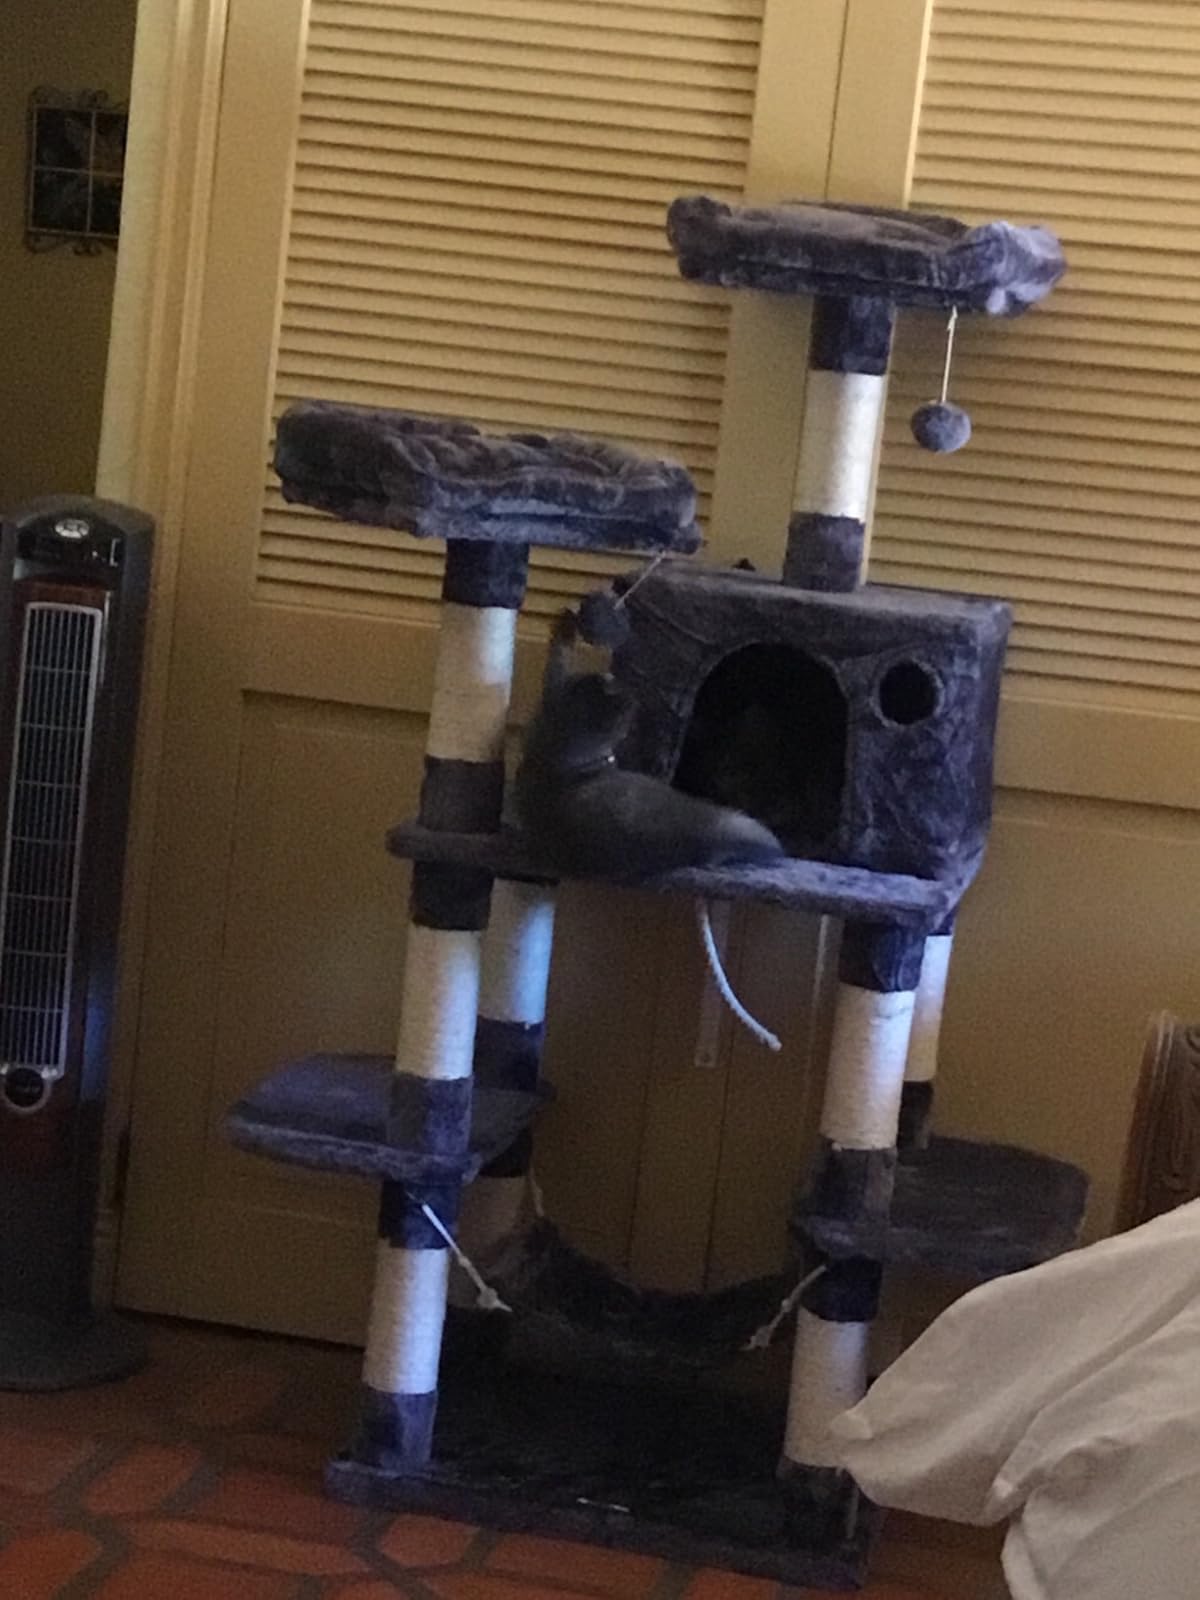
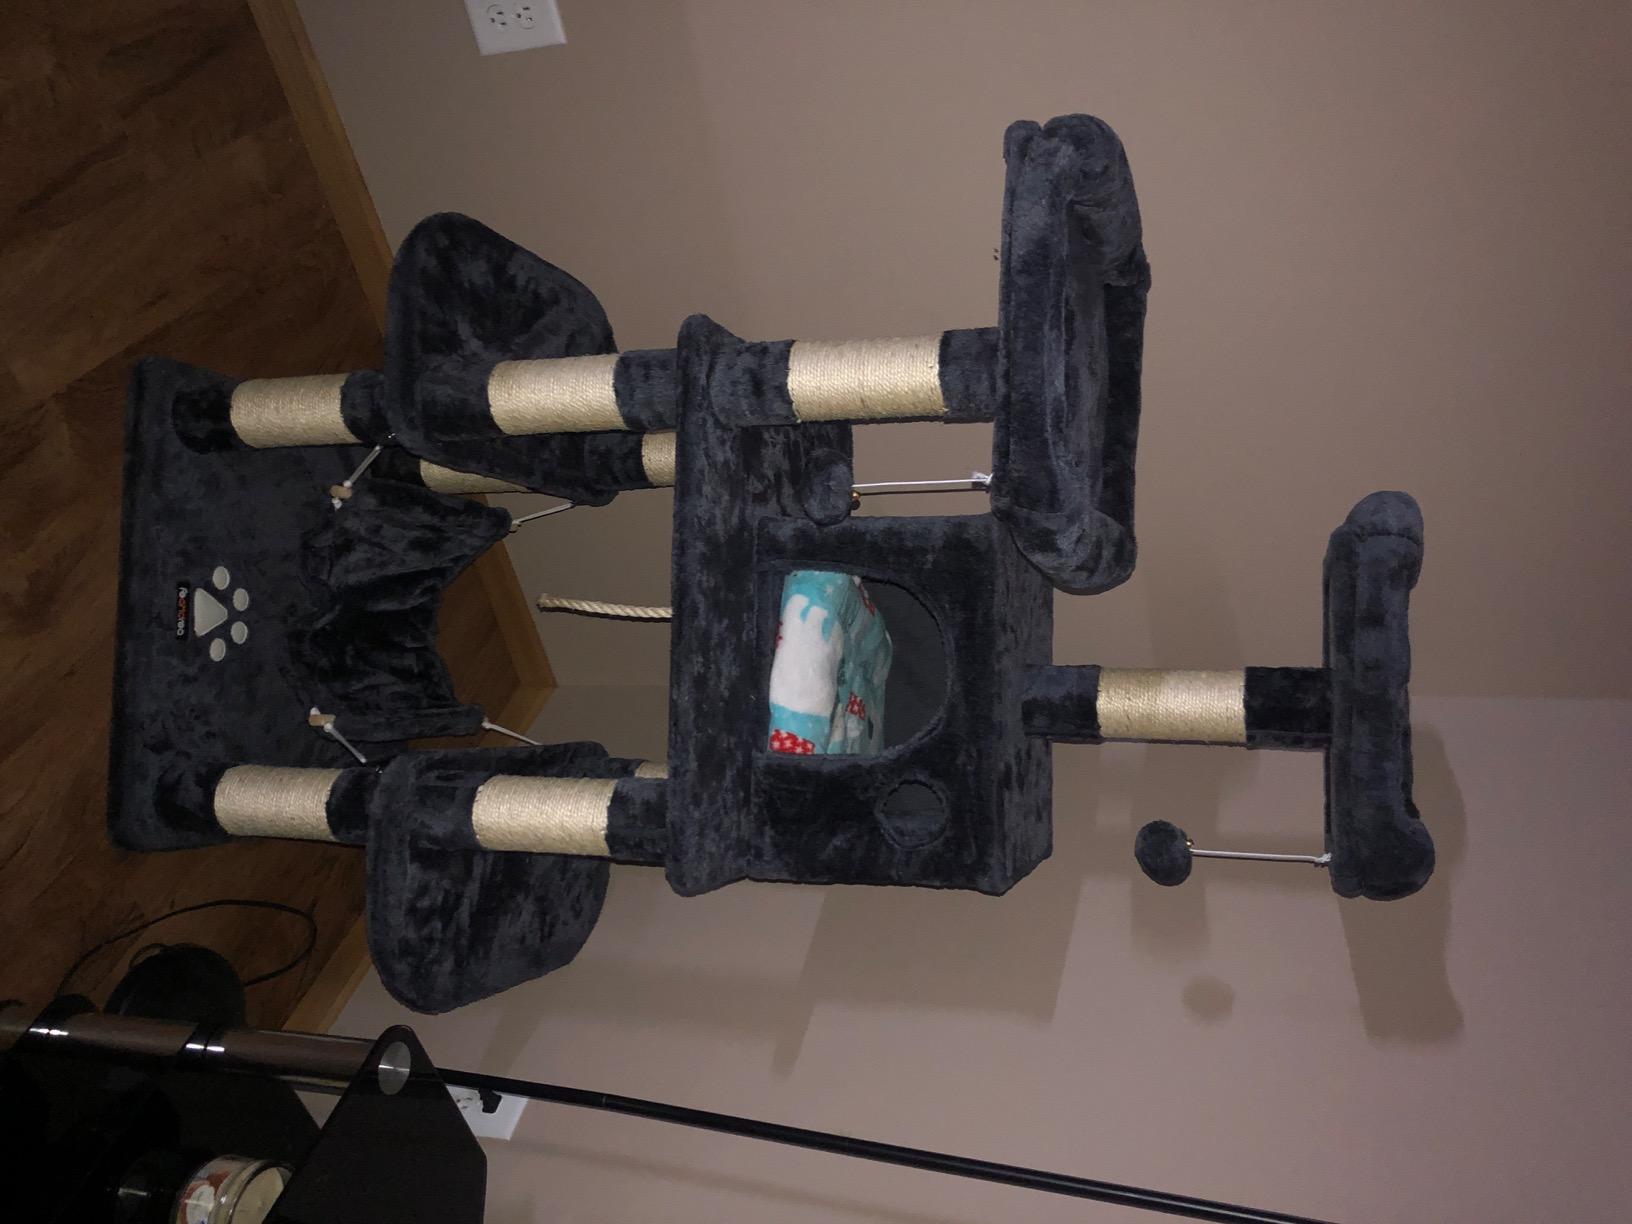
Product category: items_cat tree
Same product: yes